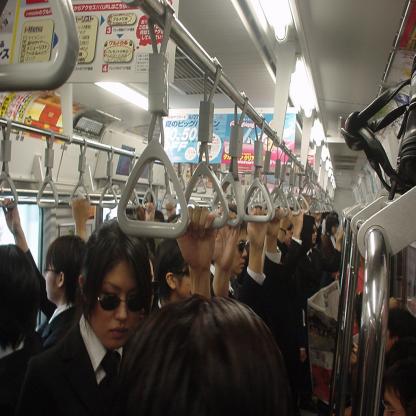
Scene: Indoor